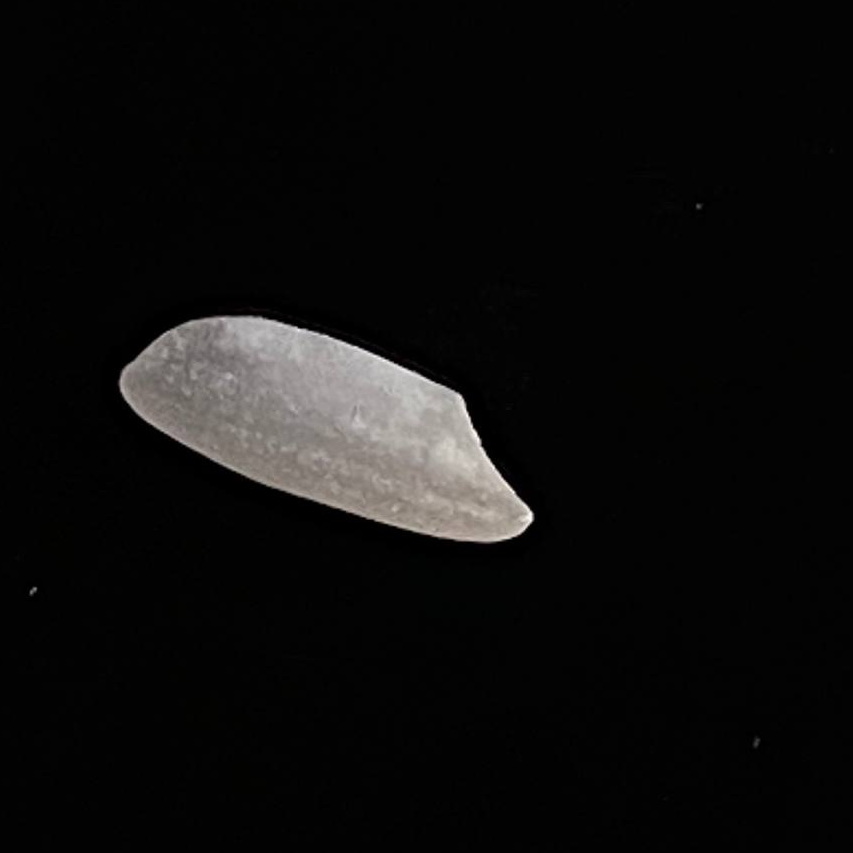
Rice variety: Katari_Polao